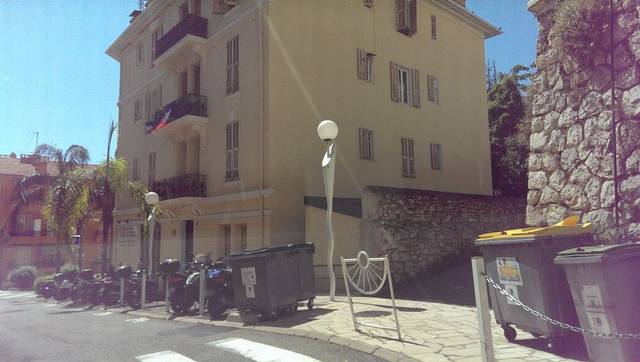
Region: France
Coordinates: 43.741, 7.421